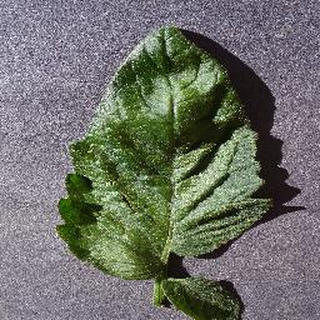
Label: healthy_tomato